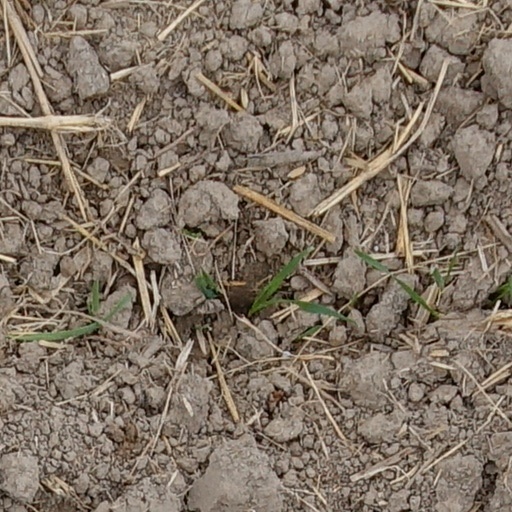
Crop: wheat